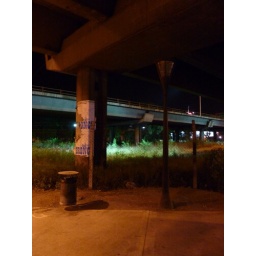
Lit field under highway